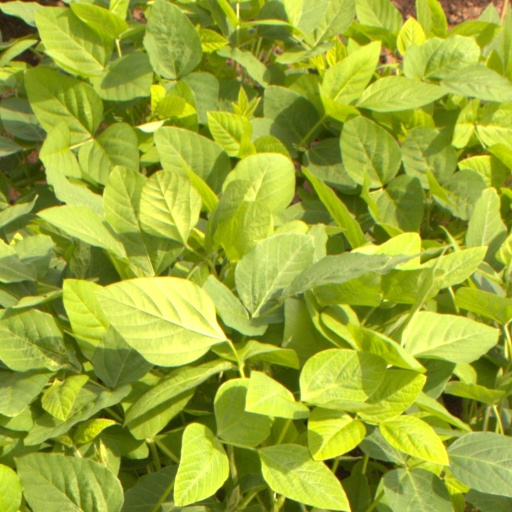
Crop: soybean